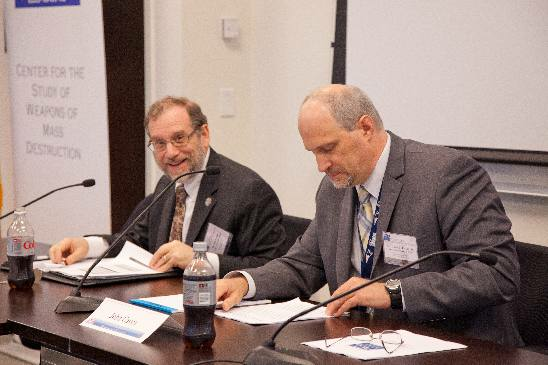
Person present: Yes